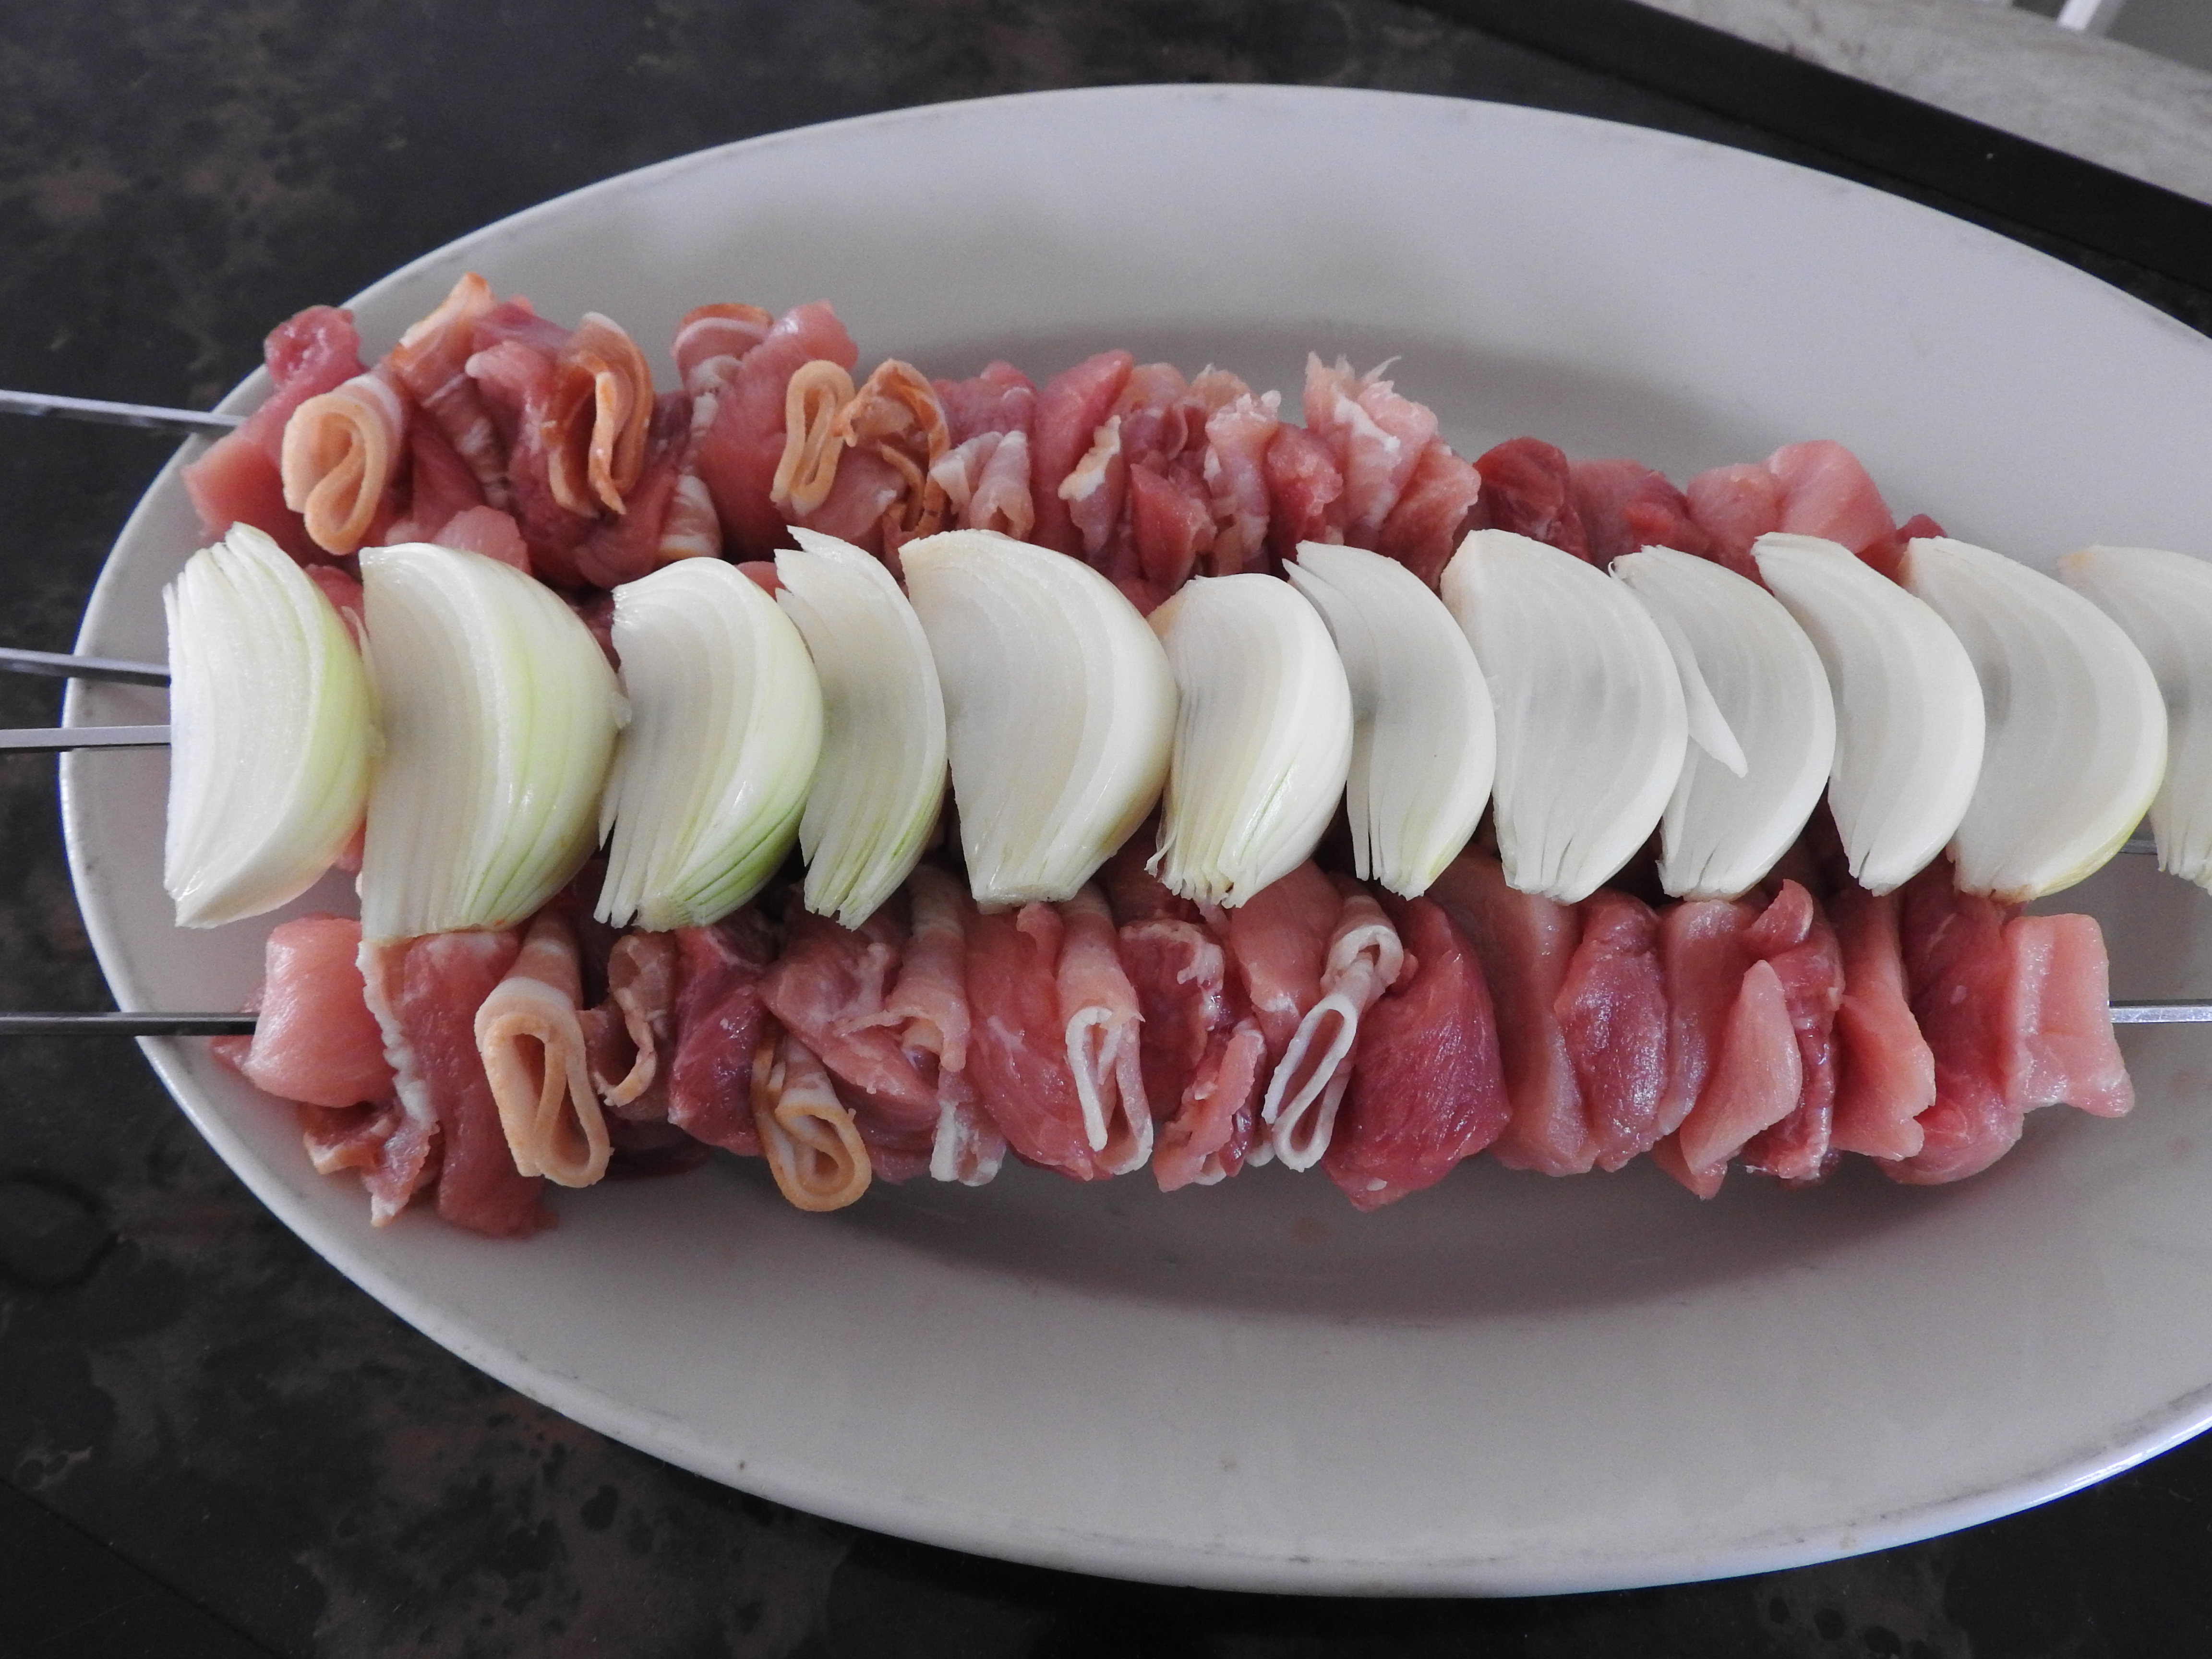
pork skewers, barbecue, meat, nature, pork, onion, skewers, food, ingredient, cuisine, pink, animal product, animal fat, dish, flesh, red meat, cooking, recipe, crudo, cold cut, salt cured meat, lamb and mutton, Tyrolean speck, bayonne ham, seafood, prosciutto, Swiss food, charcuterie, Instant boiled mutton, pancetta, delicacy, italian food